Oman

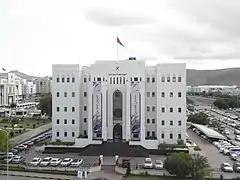
Muscat Securities Market

Oman is a unitary state and an absolute monarchy, in which all legislative, executive and judiciary power ultimately rests in the hands of the hereditary Sultan. Consequently, Freedom House has routinely rated the country "Not Free".